Iguanodectes

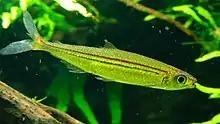
"Iguanodectes geisleri"

The dorsal fin is usually located behind the middle of the body and behind the start of the pelvic fin, though they sometimes share a line of origin. This is somewhat different in "I. geisleri", whose dorsal fin is located closer to the center; "I. geisleri" also has shorter pelvic fins than its congeners. All species have a small adipose fin. When "Iguanodectes" is compared to the genus "Piabucus", the other member of the subfamily Iguanodectinae, the pectoral fins are shorter and the chest is not as deep.